River Bewl

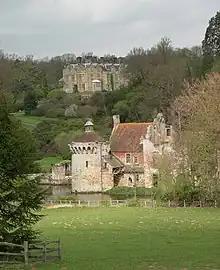
Scotney Castle

The River Bewl is a tributary of the River Teise in Kent, England. Its headwaters are in the High Weald, in Sussex between Lamberhurst, Wadhurst and Flimwell. The valley is deeply incised into Tunbridge Wells red sandstone, with a base of alluvium on Wadhurst clay.